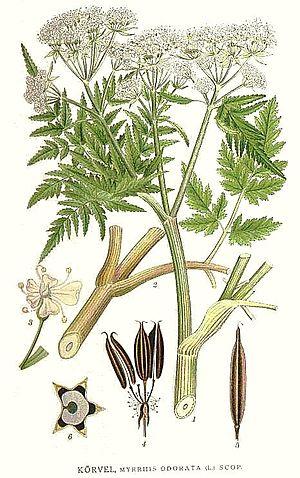
Carl Axel Magnus Lindman ou Carl Lindman, né à Halmstad le 6 avril 1856 et mort à Stockholm le 21 juin 1928, est un botaniste et illustrateur botanique suédois. Remarquable dessinateur et fin observateur, il est surtout réputé pour son ouvrage Bilder ur Nordens Flora, publié entre 1901 et 1905.